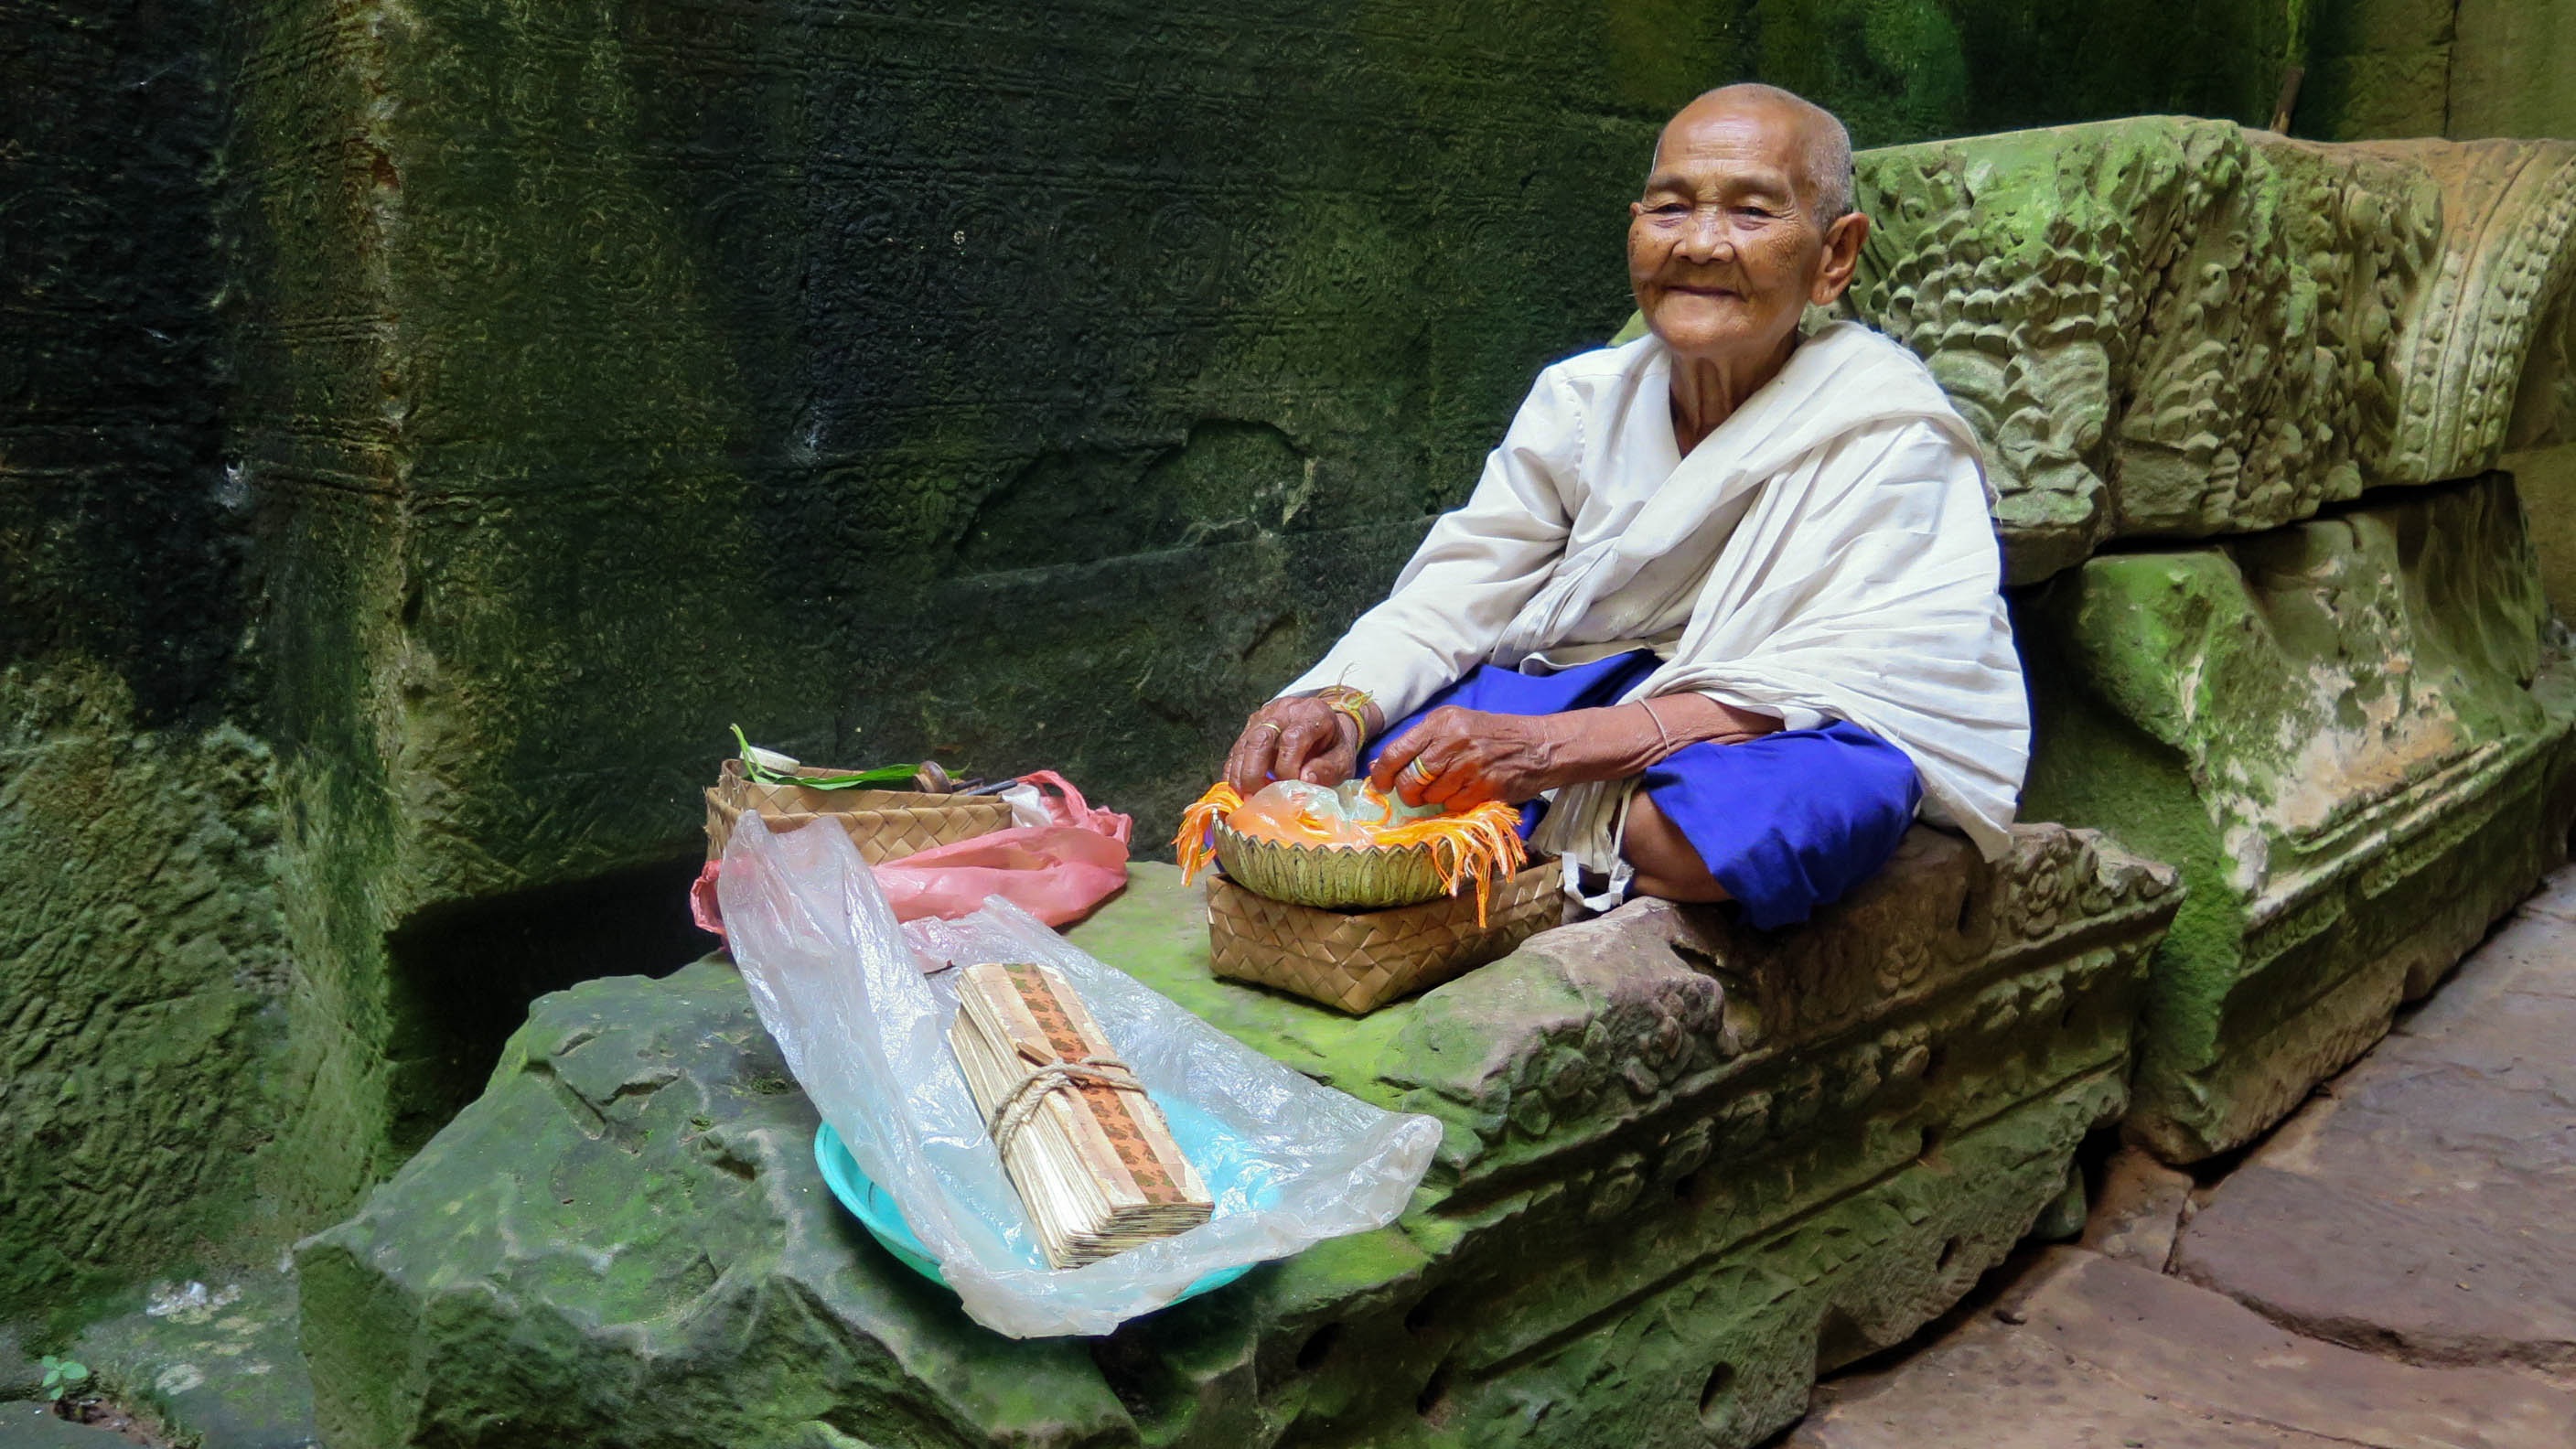
grass, plant, woman, recreation, asia, old woman, picnic, temple, cambodia, history, angkor, temple complex, preah khan